Dreams of Glass

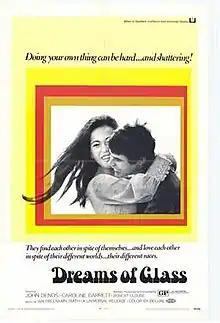

Dreams of Glass is a 1970 American drama film directed by Robert Clouse. It marked Danny DeVito's film debut.